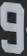
Number: 9